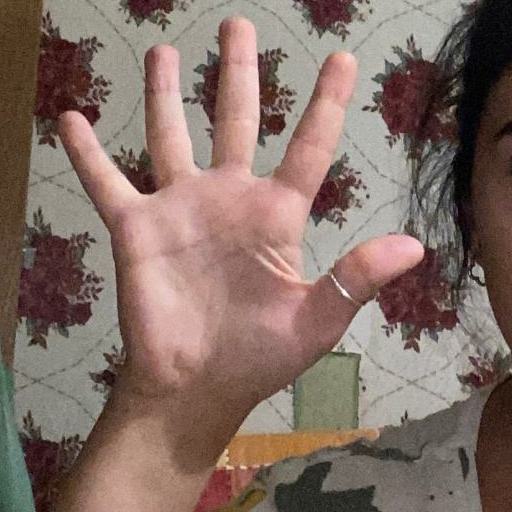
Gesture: palm